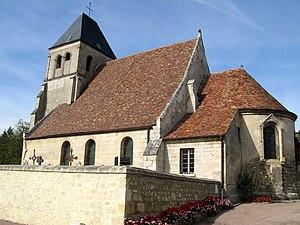
L'église Saint-Martin est une église située à Berny-Rivière, en France.
Cet article recense les monuments historiques du sud de l'Aisne, en France.
Berny-Rivière est une commune française située dans le département de l'Aisne, en région Hauts-de-France.